1998 World Rowing Championships

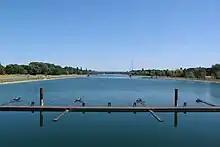
The regatta course at Fühlinger See

The 1998 World Rowing Championships were World Rowing Championships that were held from 9 to 18 September 1998 in Cologne, Germany. The World Rowing Championships are organized by FISA, back then International Rowing Federation (since renamed to the World Rowing Federation).